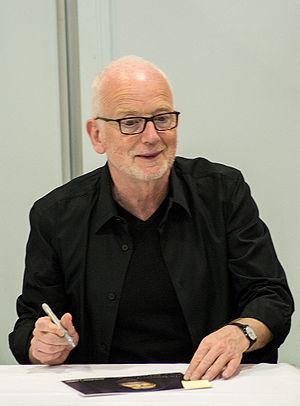
Star Wars, épisode III : La Revanche des Sith est un film américain de science-fiction de type space opera sorti en 2005 écrit et réalisé par George Lucas.
Star Wars, épisode IX : L'Ascension de Skywalker est un film américain de science-fiction de type space opera coécrit et réalisé par J. J. Abrams, sorti en 2019.
Star Wars, épisode I : La Menace fantôme est un film américain de science-fiction de type space opera sorti en 1999 écrit et réalisé par George Lucas.